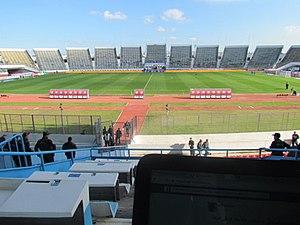
Stade Olympique d'El Menzah avant le match entre l'Espérance Sportive de Tunis et l'Olympique de Béja le 10 décembre 2016
L'Espérance sportive de Tunis, abrégé en EST, est un club de football tunisien basé à Tunis et fondé en 1919 dans le quartier de Bab Souika. Il évolue dans le championnat de Tunisie.